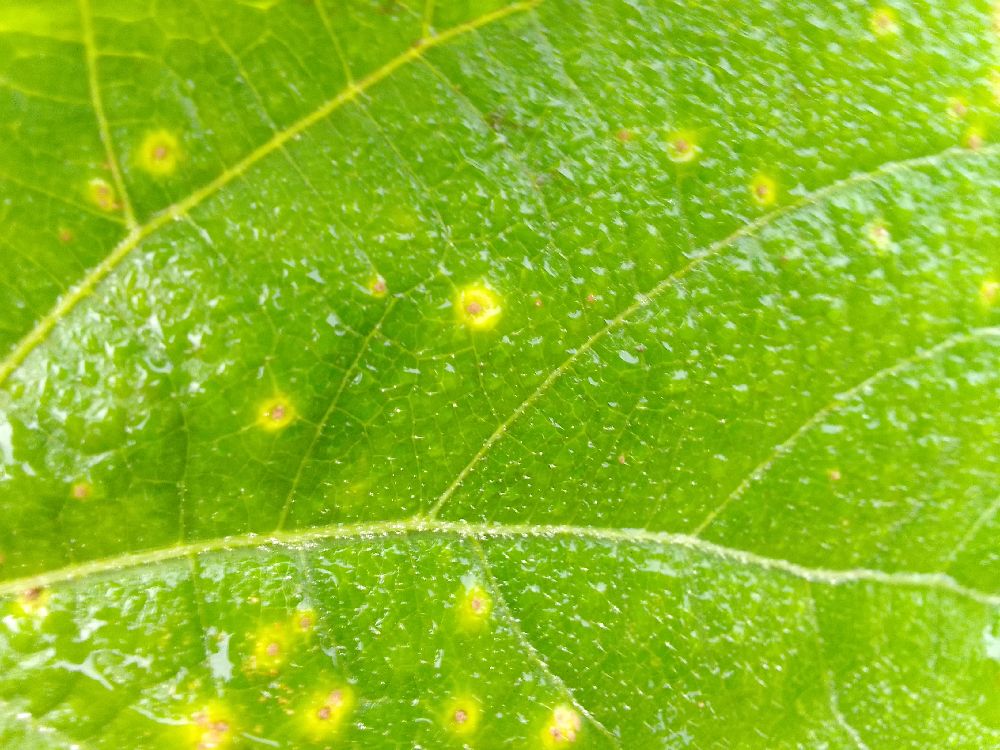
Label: rust